Tewa Group

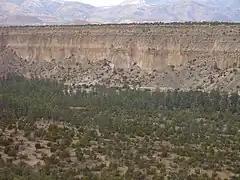
Kwage Mesa, a finger mesa of the Bandelier Tuff, Tewa Group

The Tewa Group is a group of geologic formations exposed in and around the Jemez Mountains of northern New Mexico. Radiometric dating gives it an age of 1.85 million to 72 thousand years, corresponding to the Pleistocene epoch.